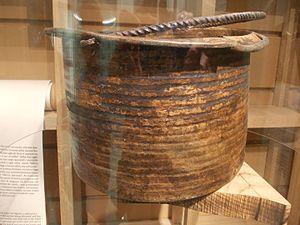
La fontaine d'Anna Perenna est une fontaine votive située à Rome, datant du IVe siècle av. J.-C.; dédiée au culte de la divinité romaine Anna Perenna, trouvée en 1999 et utilisée jusqu'au VIᵉ siècle.